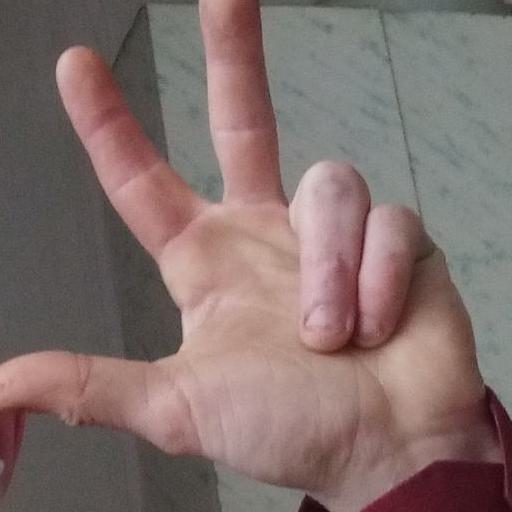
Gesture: three2